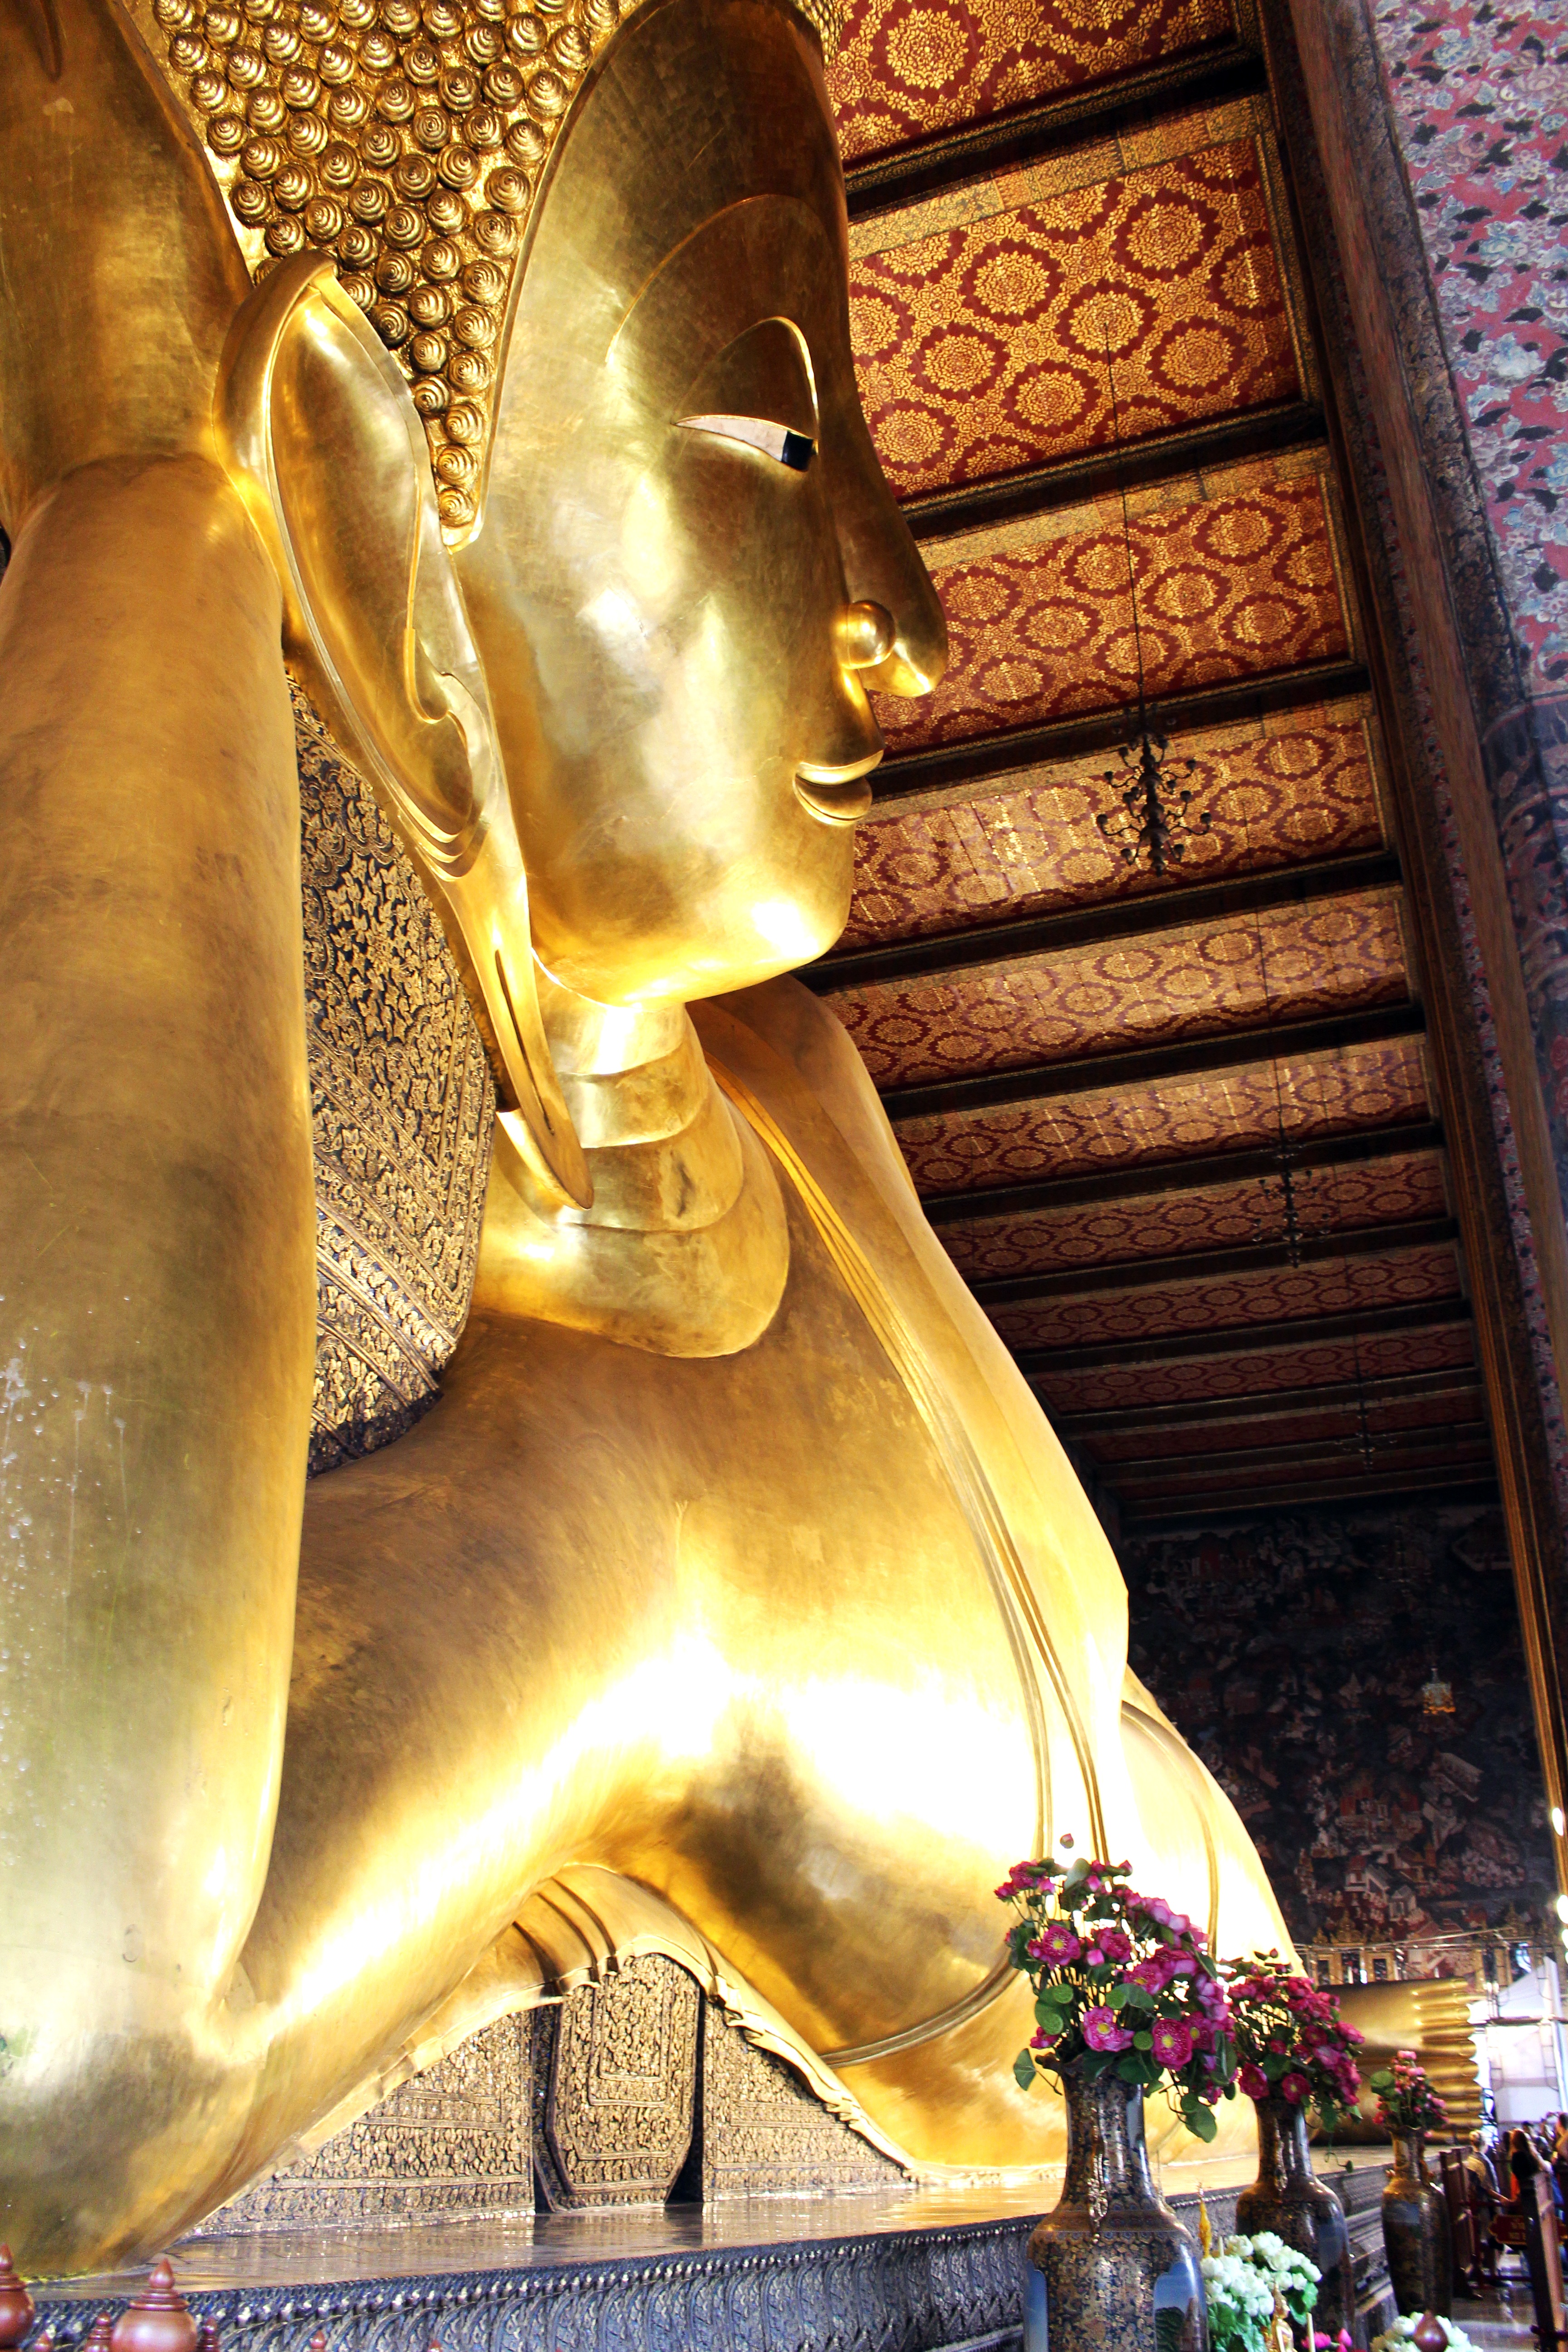
city, monument, travel, statue, backpacker, asia, thailand, places of interest, sculpture, art, gold, temple, buddha, large, bangkok, carving, figures, lying, thai, big city, buddah, ancient history